Perpetuum Jazzile

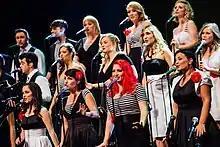
The sopranos' section during a concert at the 2015 Vokal Xtravaganzza

In 2006, the group recorded the album "Čudna noč" ("Strange Night") which was released by Dallas Records. Group's performance of song Africa earned them high praise from song's original co-writer, David Paich and Toto invited the group for a joint performance at a 2011 concert held near Udine, Italy. In 2011, the choir embarked on a world tour which took them to Croatia, the Czech Republic, Germany, Canada, and USA, where they performed to sold-out venues.